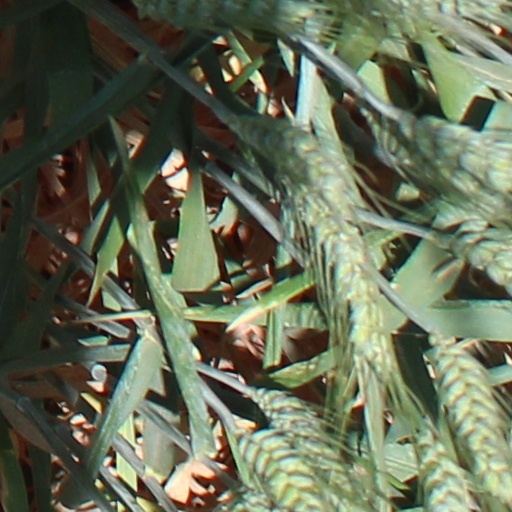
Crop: wheat